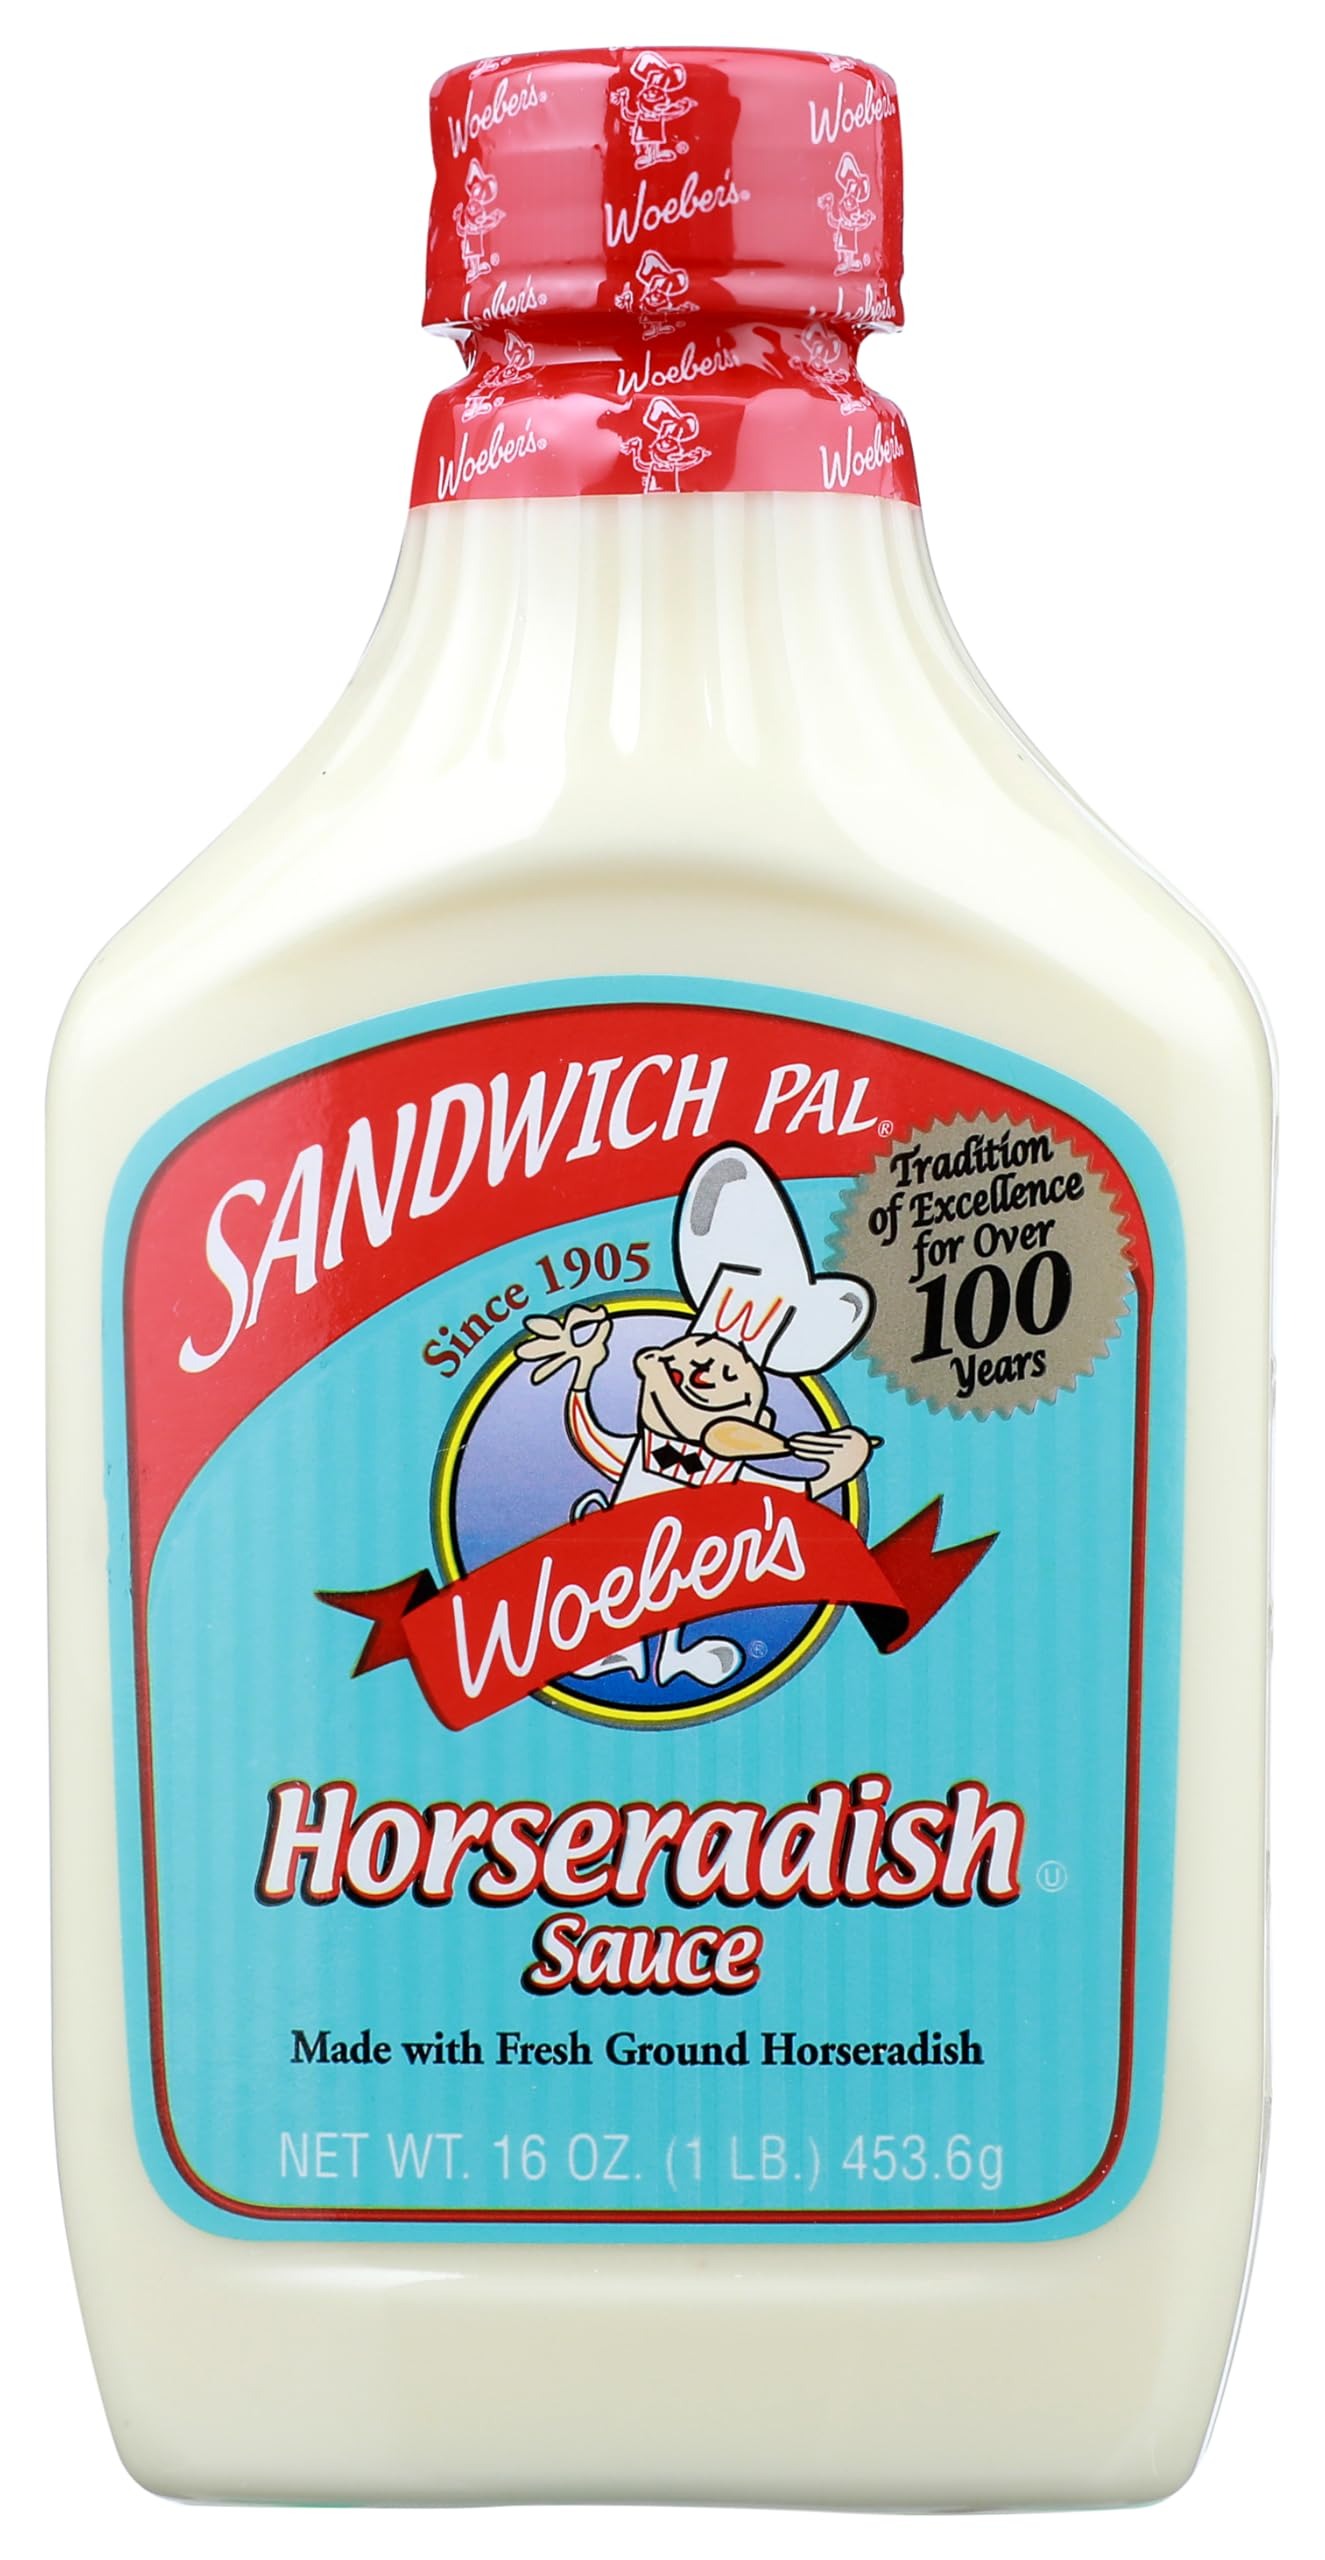
Item Name: Woebers Horseradish Sauce, 16 Ounce
Bullet Point 1: Shelf Stable
Bullet Point 2: Only Natural Ingredients
Bullet Point 3: Made with fresh ground horseradish
Value: 16.0
Unit: Ounce

Price: 3.29